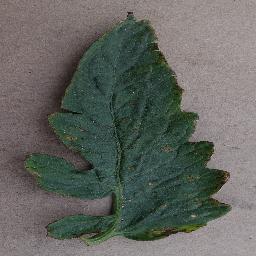
Label: Tomato___Bacterial_spot